The Crystal Ball (film)

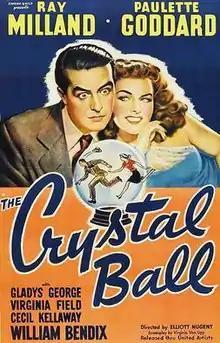
Theatrical release poster

The Crystal Ball is a 1943 film directed by Elliott Nugent and starring Ray Milland and Paulette Goddard.